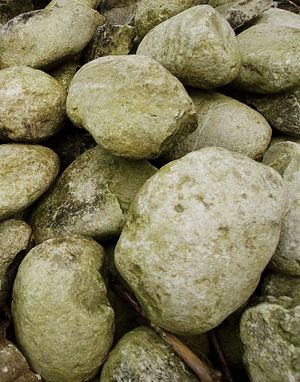
Kalkbrænding Djursland
Kalkrullesten i moræneaflejeringer på Østdjursland skabte grundlag for 200 års kalkbrændingsindustri.
Kalkrullesten, råstof til kalkbrænding
Ved landsbyen, Birkesig, på det østlige Djursland 15 km syd for Grenå ligger 3 historiske kalkbrændeovne, der blev restaureret i 2002. De har været i brug indtil 1935 og vidner om et gammelt kalkbrændehåndværk på egnen, der strækker sig mindst 150 år tilbage i tiden, og som vurderes at have haft stor erhvervsmæssig betydning i området. Udgangspunktet er en lokal råstofforekomst af kalkrullesten.